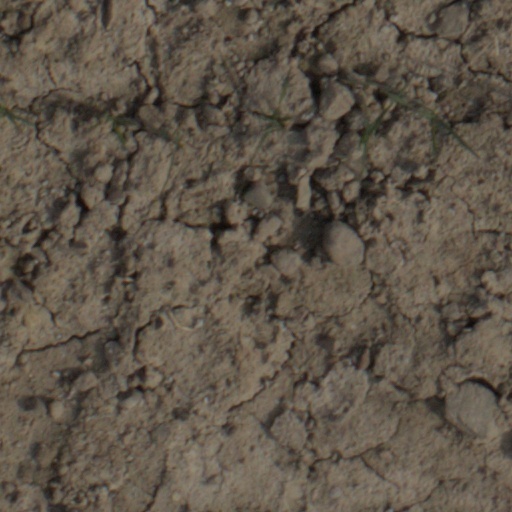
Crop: wheat